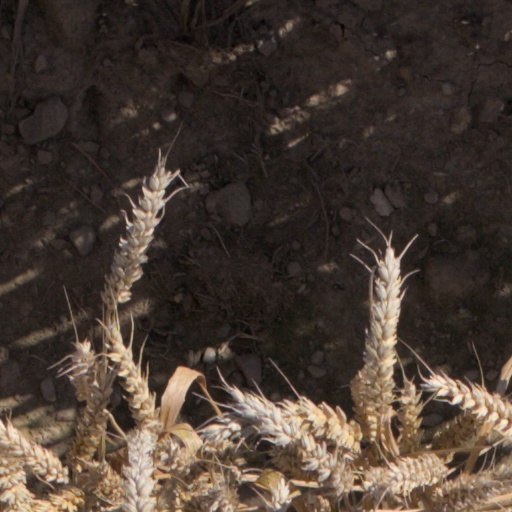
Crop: wheat